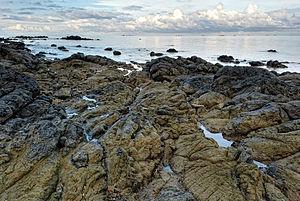
Tangalan est une municipalité de la province d'Aklan, aux Philippines.